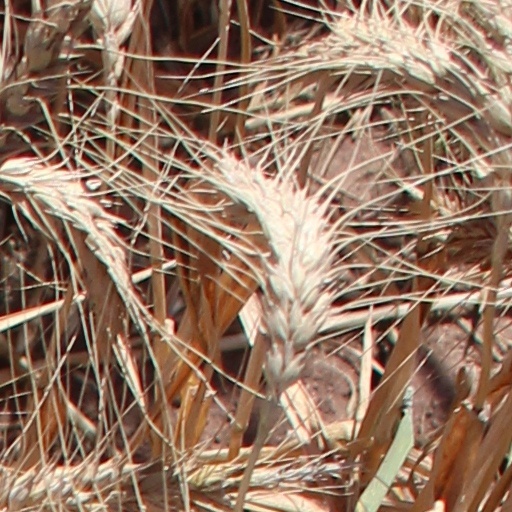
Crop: wheat